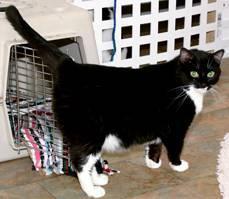
cat